Seaside, California

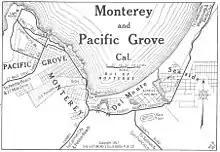
Monterey Bay area in 1917

In 1888 Seaside, then called East Monterey, was laid out by Dr. J.L.D. Roberts as a resort community. The Seaside post office opened in 1891. Seaside was incorporated in 1954 with Jack Oldemeyer as its first mayor. In the mid-1960s, over a quarter of the population (6,000 out of 22,000) was African-American, which was the largest concentration of African-Americans between San Francisco and Los Angeles.